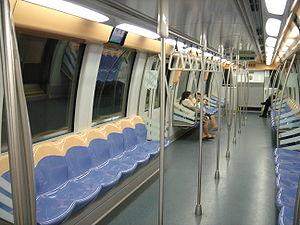
Le Métro de Singapour est un système de transport ferré à grande capacité desservant la cité-état de Singapour. Le premier tronçon a été inauguré le 7 novembre 1987 entre les stations Yio Chu Kang à Toa Payoh ce qui en fait le second plus ancien réseau de métro d'Asie du Sud-Est après le Métro léger de Manille aux Philippines.